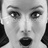
Emotion: surprise